Henri Kontinen

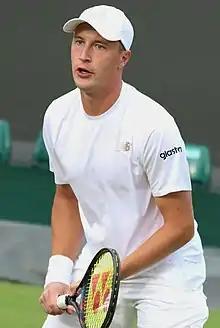
Kontinen at the 2019 Wimbledon Championships

Henri Kontinen (born 19 June 1990) is a Finnish former professional tennis player who is a former world No. 1 in doubles.